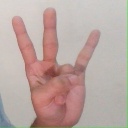
अक्षर: क्ष